Shawn Johnson East

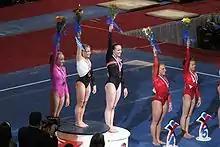
Johnson winning 2008 US National title

Johnson competed again in the American Cup on March 1, 2008, in Madison Square Garden. She fell on her Amanar vault, scoring a 15.175. On the other apparatus, she scored 15.625 on bars, 16.325 on beam, and 15.975 on floor. Although Johnson scored first on the vault, balance beam, and floor, she finished second in the all-around. Nastia Liukin won gold with an uneven bars score nearly a point higher than Johnson.